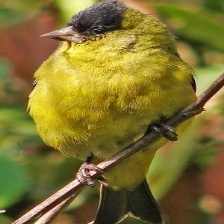
Species: ANDEAN SISKIN
Scientific name: SPINUS SPINESCENS